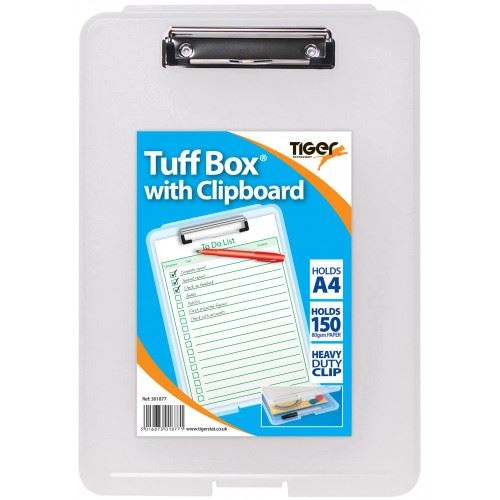
TIGER A4 TUFF BOX WITH CLIPBOARD. T301877
Discover the ultimate solution for your document storage and organization needs with the TIGER A4 TUFF Box with Clipboard . This robust and versatile clipboard box is designed to withstand the rigors of daily use, making it ideal for professionals, students, and anyone in need of a reliable storage option. The TUFF Box Clipboard features a sturdy clip to secure your papers, ensuring they stay in place while you're on the move. The A4 size accommodates standard documents, and the clear design allows for easy identification of contents without opening the box. Key Features: Durable construction protects against wear and tear Integrated clipboard for writing support Transparent design for quick content identification Lightweight and portable for easy transportation With the TUFF Box Clipboard , you'll enjoy a blend of functionality and style. Its sleek design not only looks professional but also provides the practicality you need for your busy life. Whether you're presenting at a meeting or storing important documents, the TUFF Box Clipboard is your go-to accessory for keeping everything in order. Don't let disorganization hold you back. Equip yourself with the TUFF Box Clipboard and take the first step towards a more organized and efficient day. Order your TIGER T301877 today and experience the difference!
Brand: Tiger
Category: Office Supplies > Filing & Organization > File Boxes